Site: brandenburg
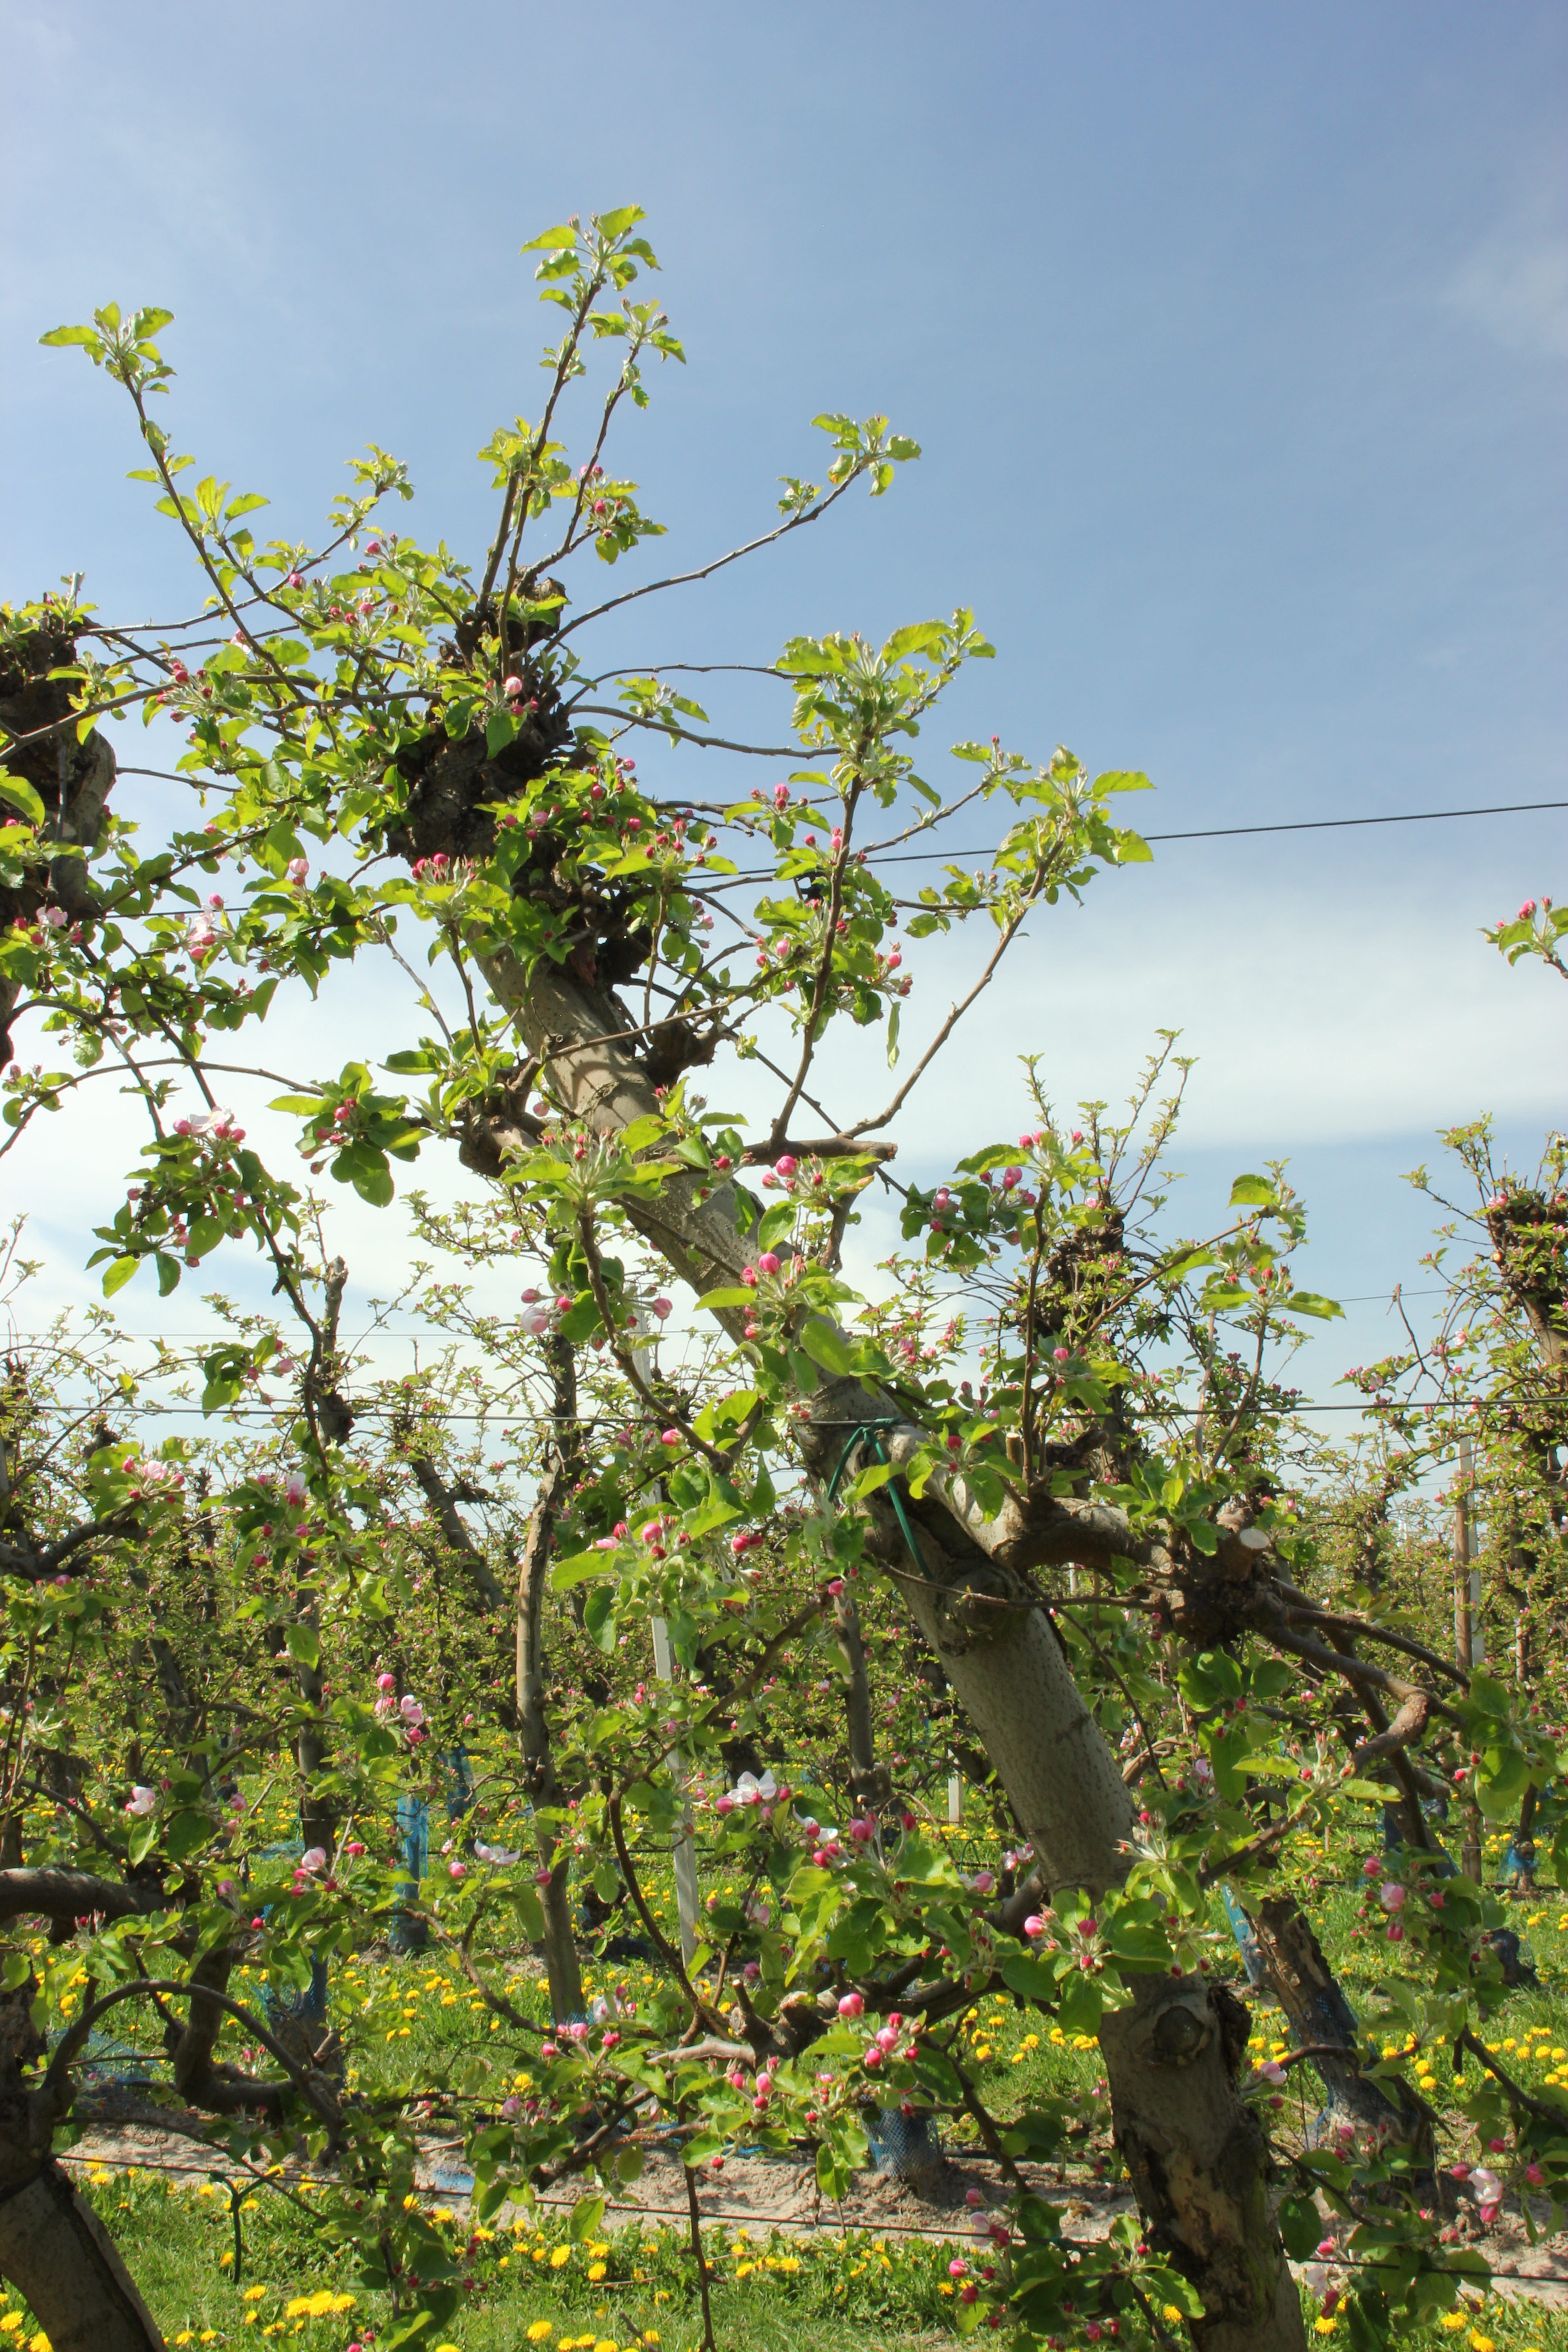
Growth stage (BBCH 57): Inflorescence emergence